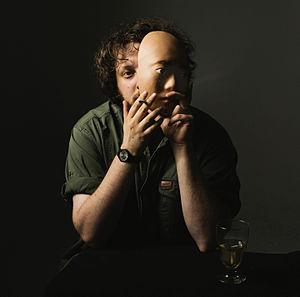
Oneohtrix Point Never est le nom d'enregistrement du musicien expérimental, installé à Brooklyn, Daniel Lopatin, dont l'album Returnal a été sorti par Editions Mego en juin 2010.